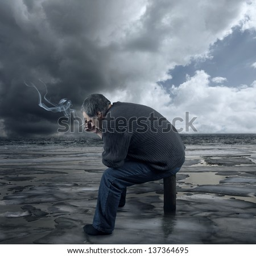
a young caucasian man is alone , stressed , got fired from work is unemployed and sad .